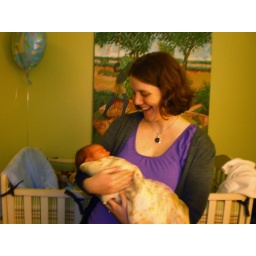
super weird color in the nursery at that moment. green walls, yellow curtains &amp;amp; halogen light bulb. oh well!